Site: saxony
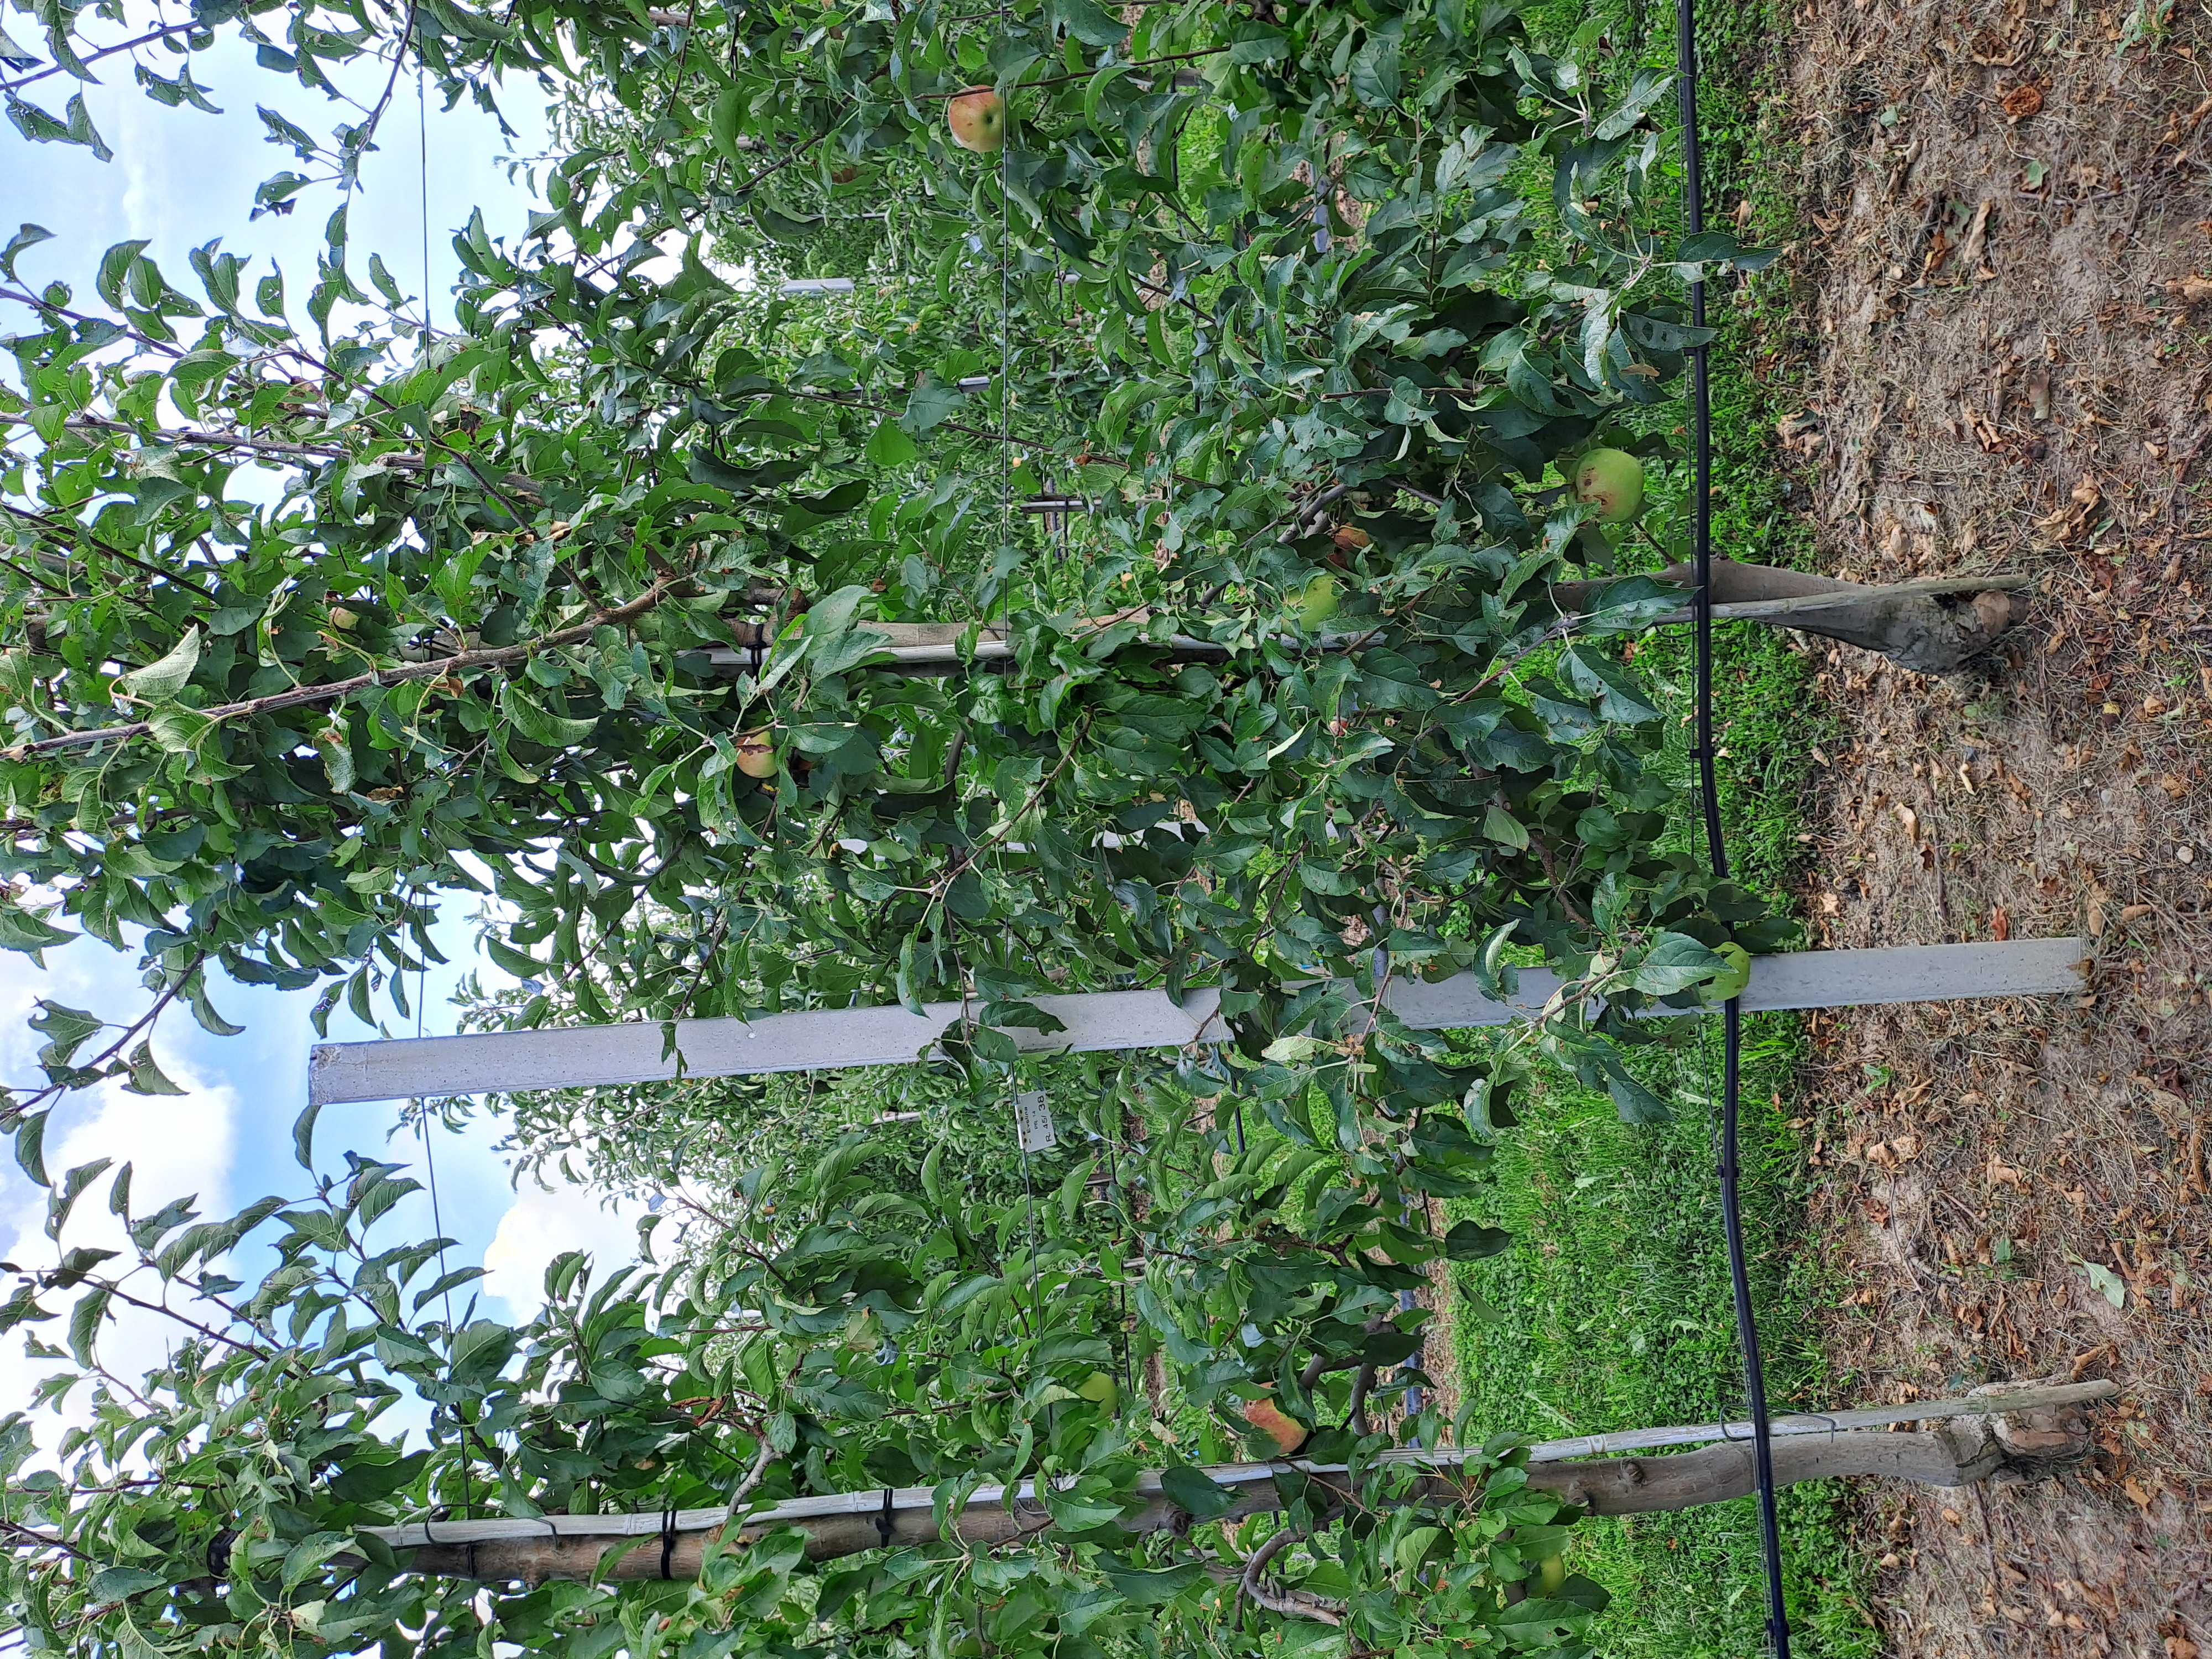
Growth stage (BBCH 85): Maturity of fruit and seed